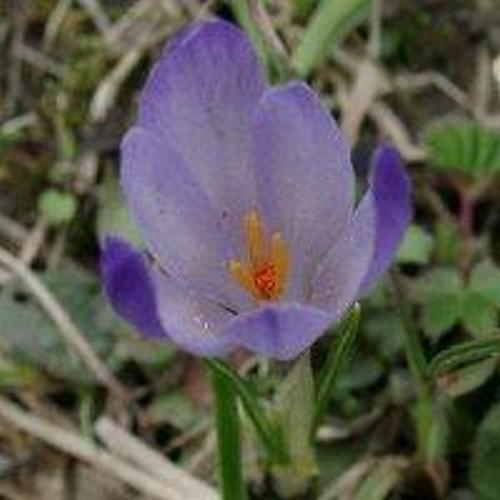
Flower: Crocus